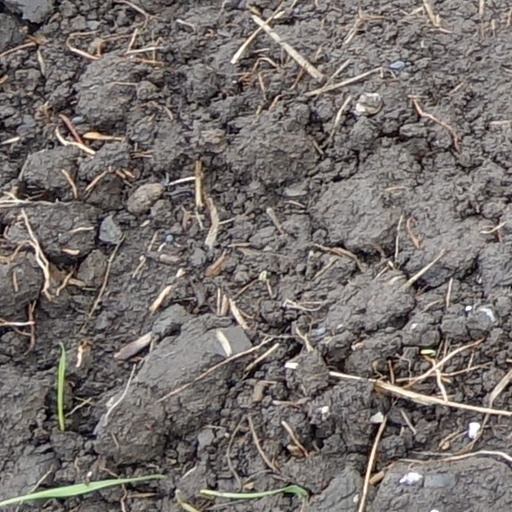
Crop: wheat